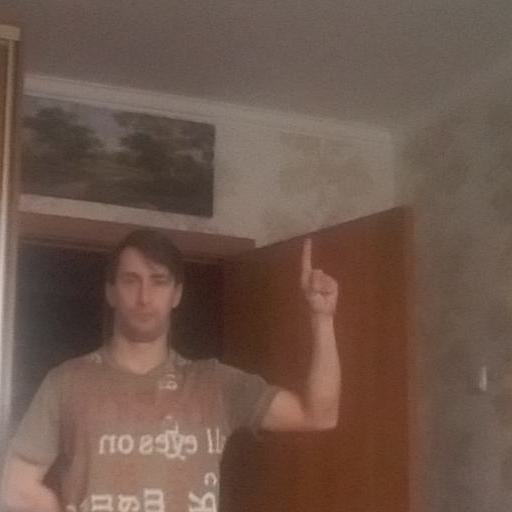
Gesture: one